The Linked Ring

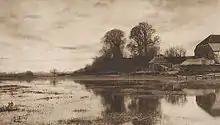
" 'Eventide' " by J.B.B. Wellington

The Linked Ring (also known as "The Brotherhood of the Linked Ring") was a British photographic society created to propose and defend photography as being just as much an art as it was a science. Members dedicated to the craft looked for new techniques that would cause the less knowledgeable to steer away, persuading photographers and enthusiasts to experiment with chemical processes, printing techniques and new styles.